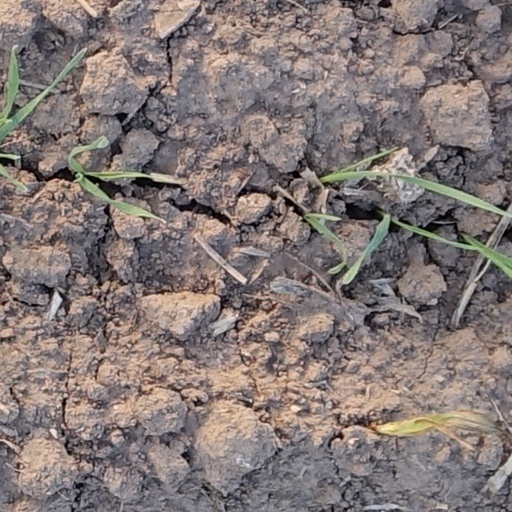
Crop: wheat